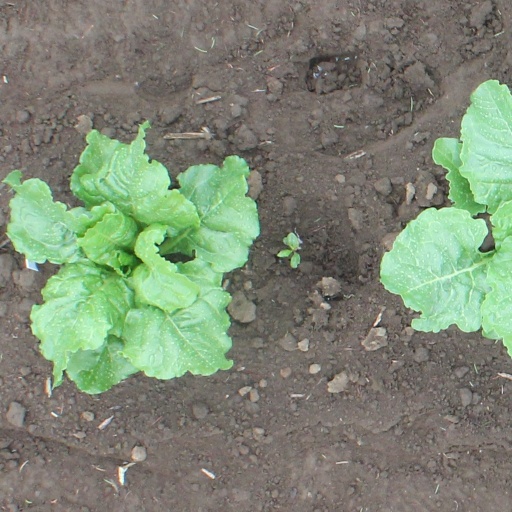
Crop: sugar beet